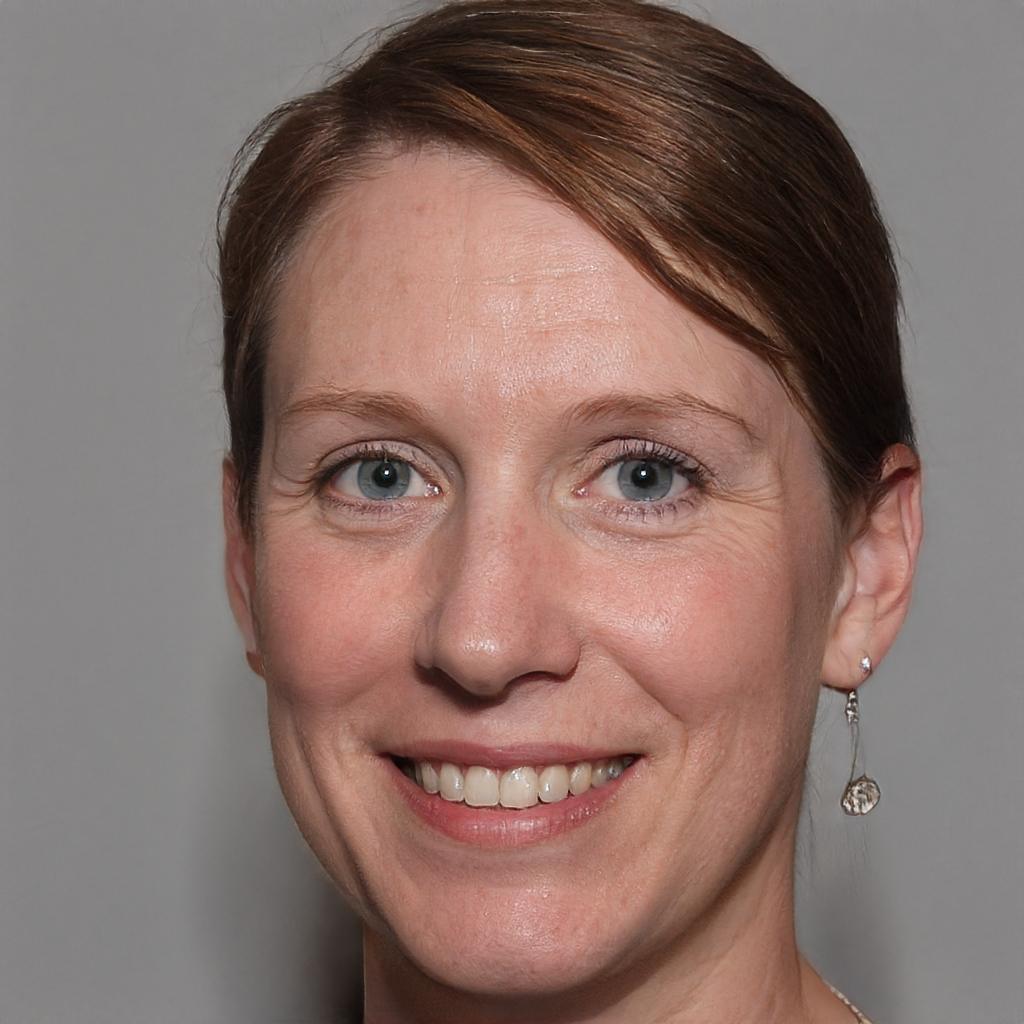
Label: Colored